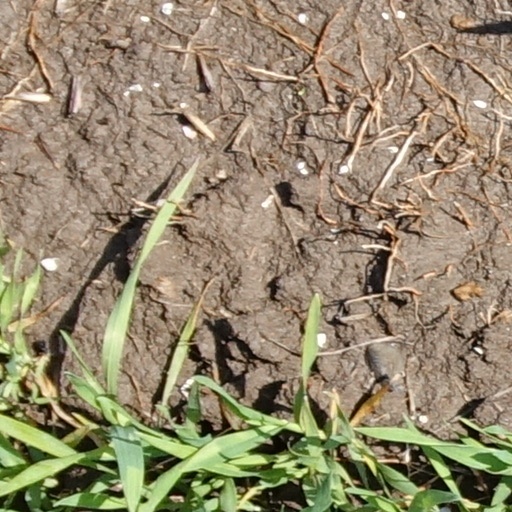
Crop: wheat